Felix Lederer

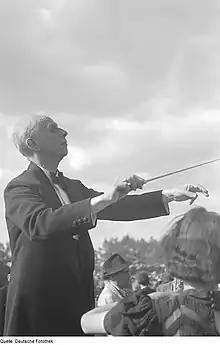
Felix Lederer conducting at the first , 9 Sep 1945 in Neukölln, Berlin

Felix Lederer (25 February 1877 – 26 March 1957) was a Czech musician and conductor.